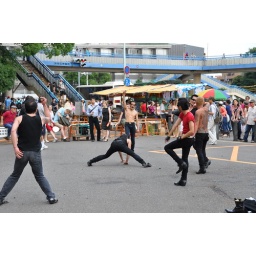
The one in the red shirt is the ringleader of this group of Rockabillies.